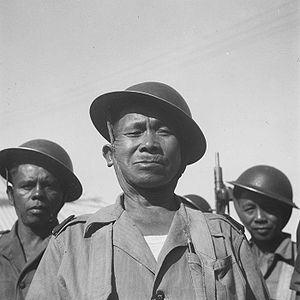
La bataille de Manado est une bataille de la campagne du Pacifique pendant la Seconde Guerre mondiale. Elle s'est déroulée du 11 au 13 janvier 1942 à Manado sur la partie nord des Célèbes, dans les Indes néerlandaises, lors de la campagne des Indes orientales néerlandaises.